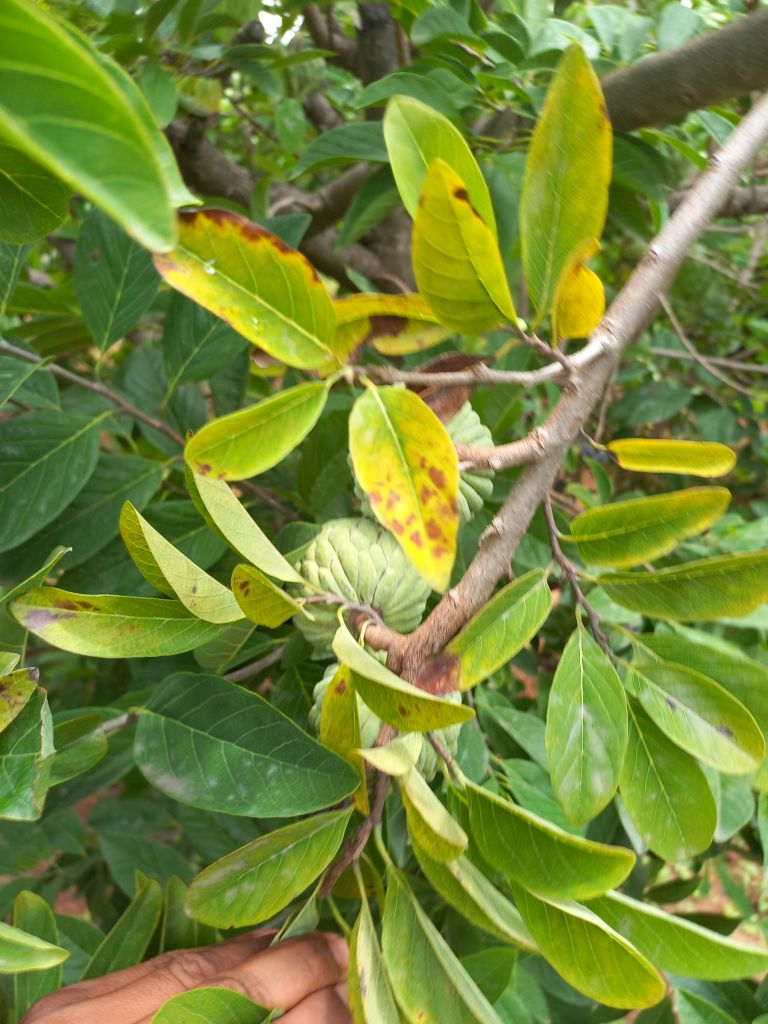
Disease label: Leaf spot on Leaves